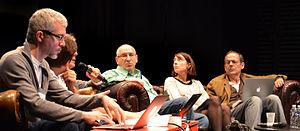
Plénière/table ronde
Bernard Stiegler, né le 1ᵉʳ avril 1952 à Villebon-sur-Yvette et mort à Épineuil-le-Fleuriel le 5 août 2020, est un philosophe français qui axe sa réflexion sur les enjeux des mutations actuelles — sociales, politiques, économiques, psychologiques — portées par le développement technologique et notamment les technologies numériques.